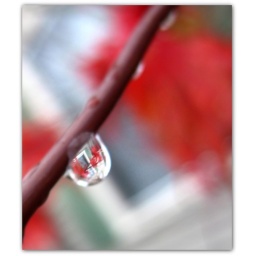
Red maples by the white window in a droplet